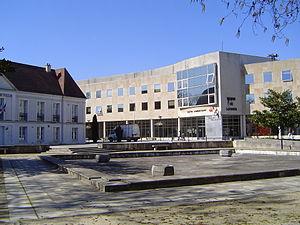
Lognes est une commune française située dans le département de Seine-et-Marne en région Île-de-France.